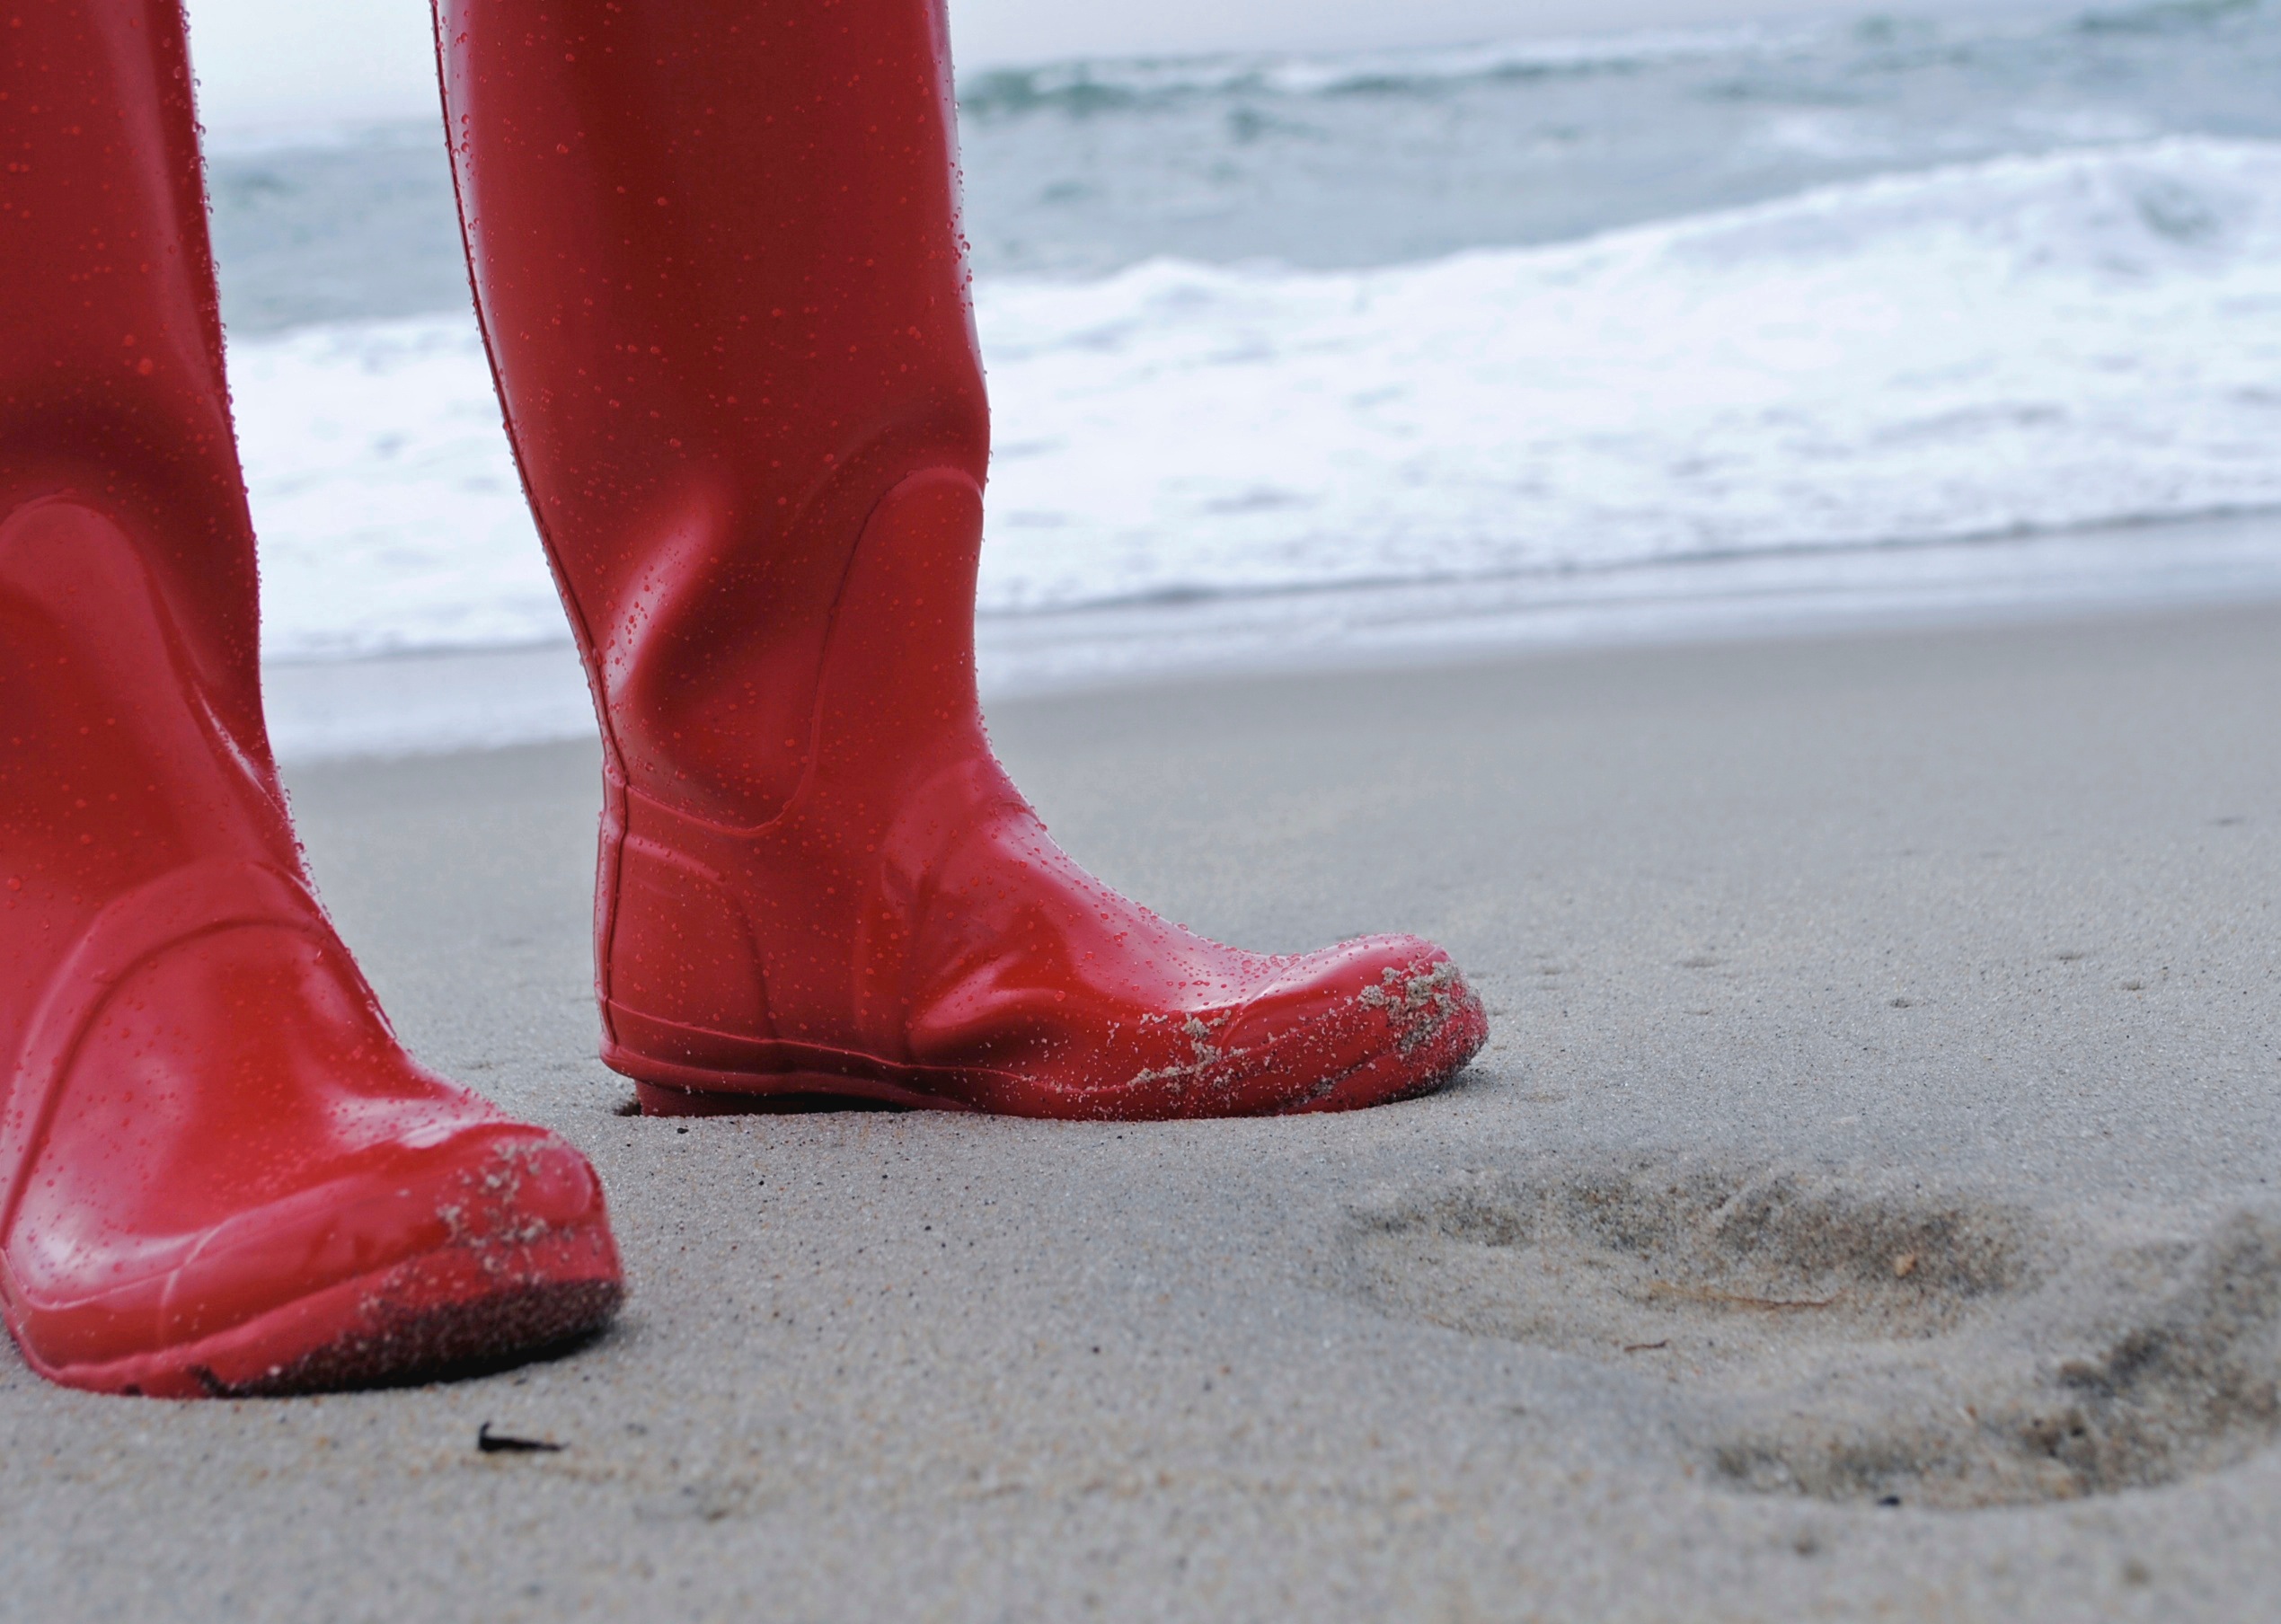
shoe, boot, leg, spring, red, color, pink, human body, footwear, high heeled footwear